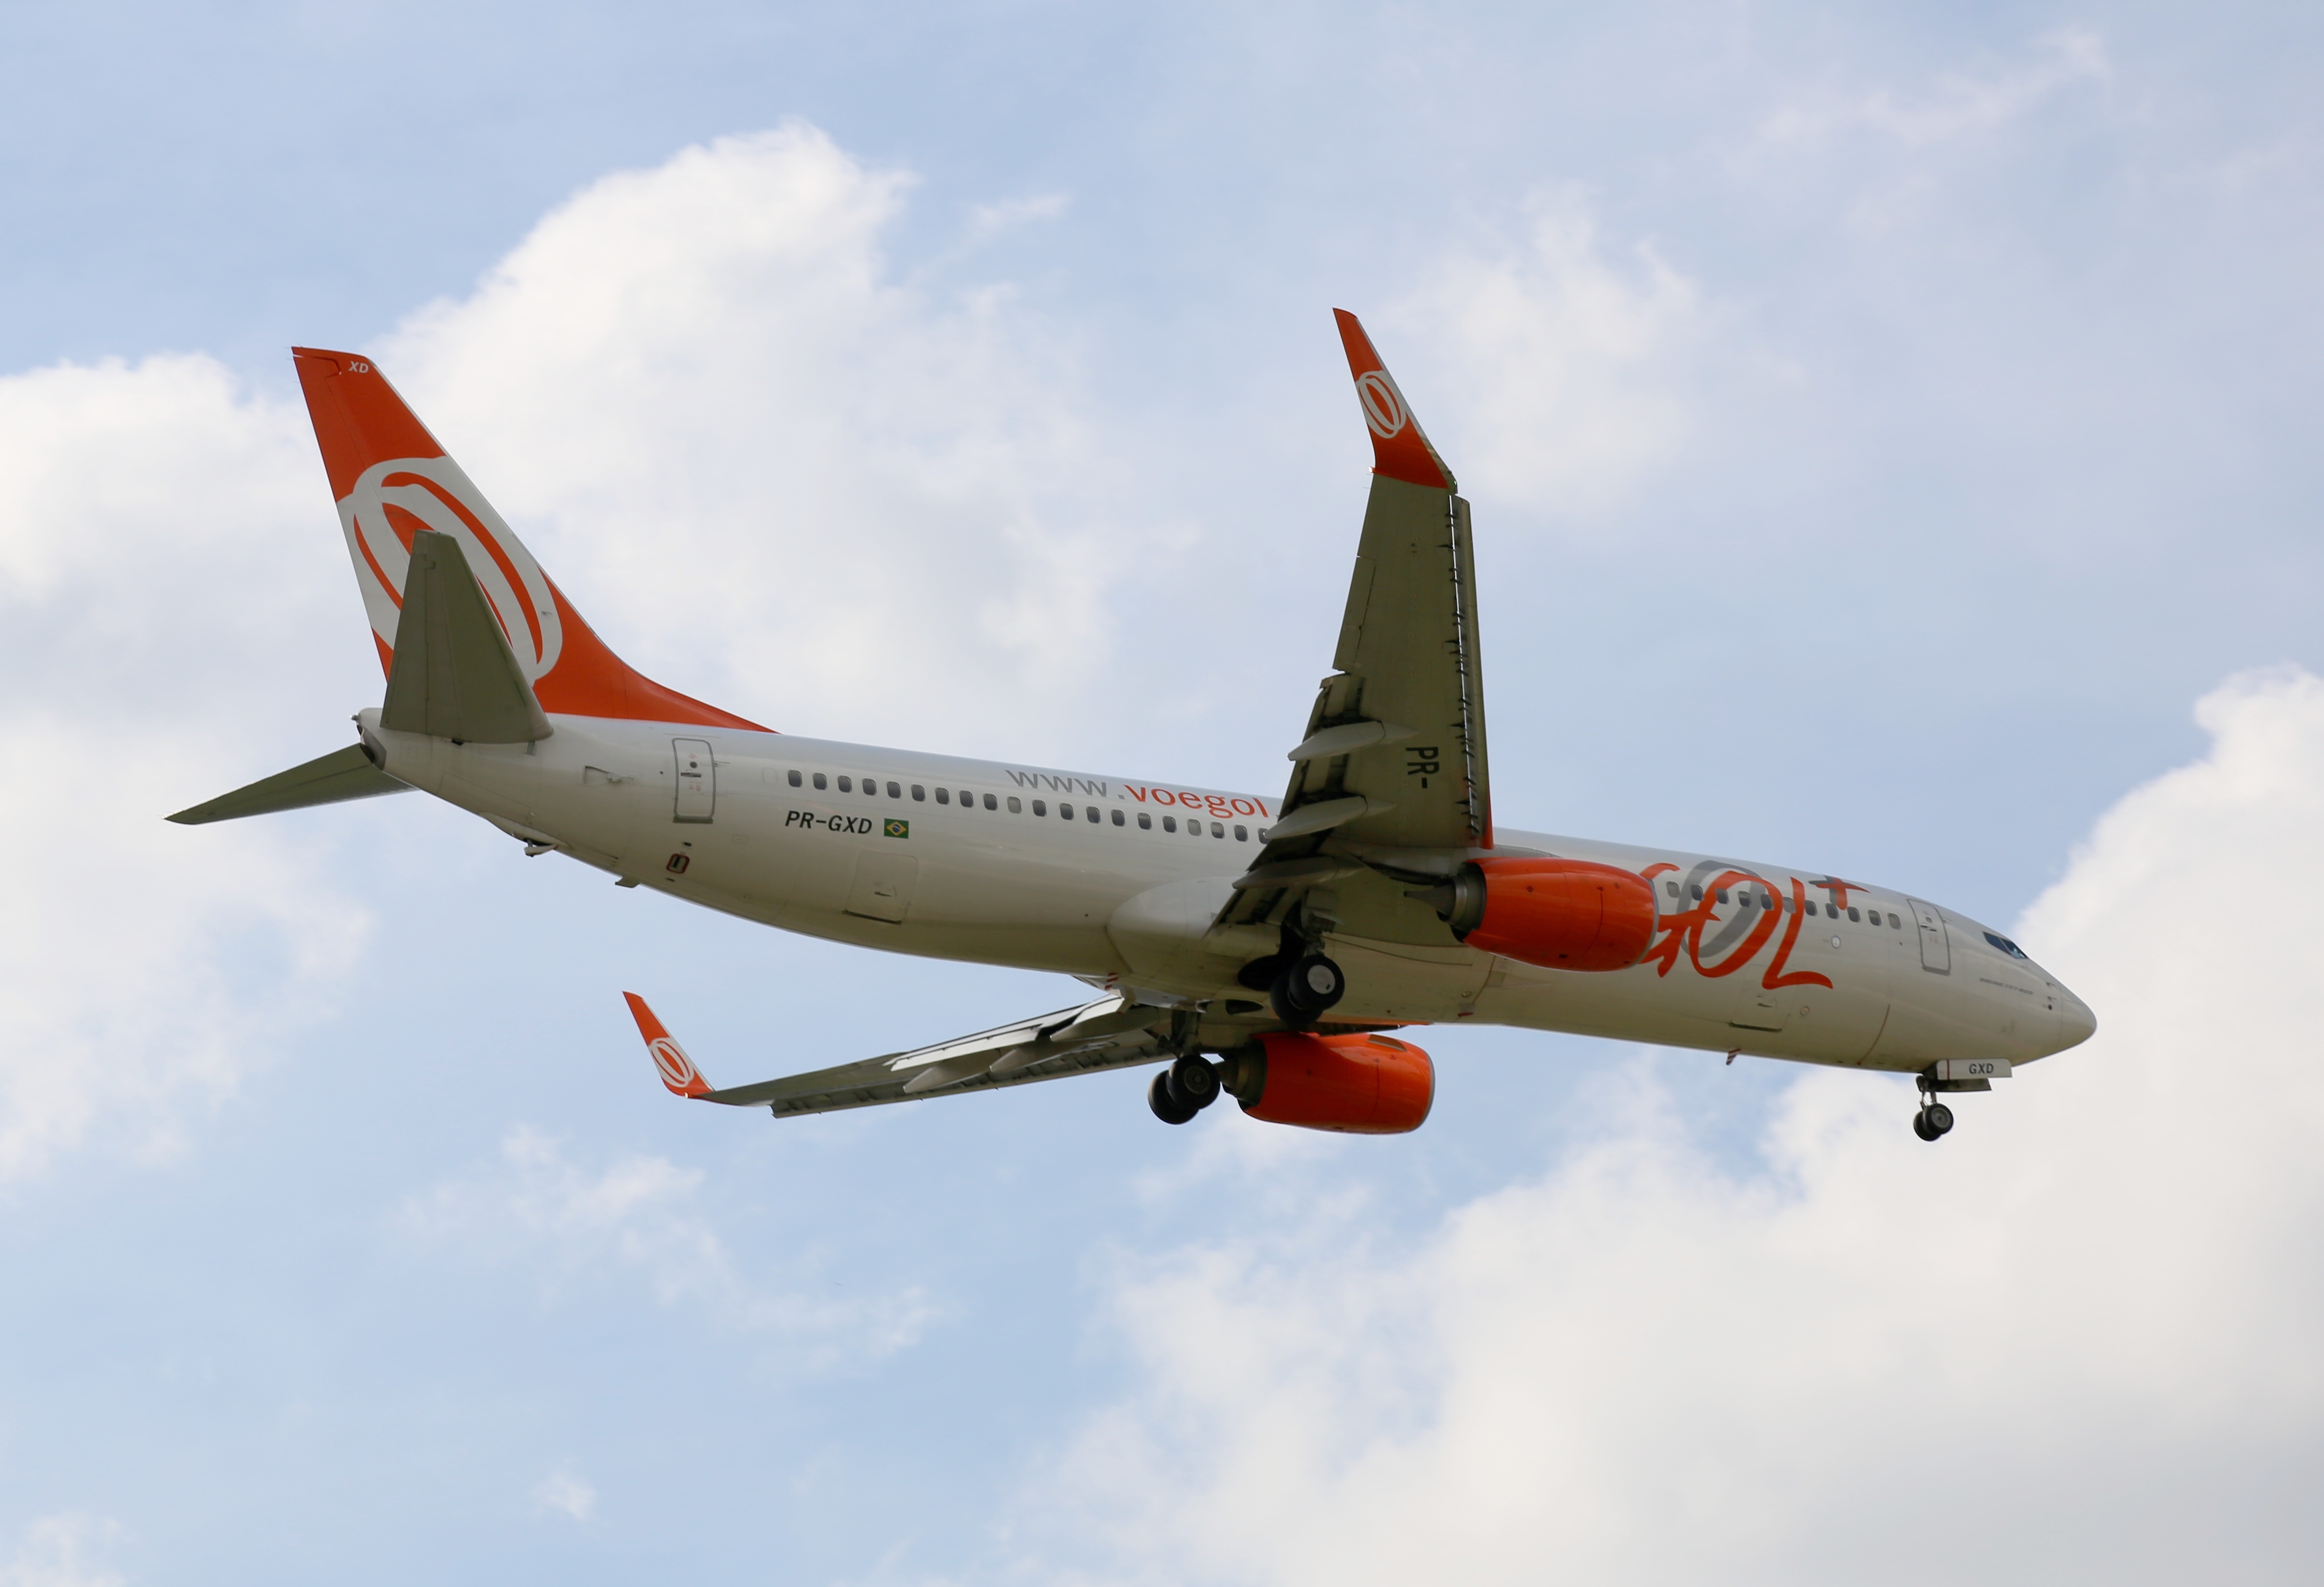
wing, cloud, sky, air, flying, fly, airport, airplane, plane, aircraft, vehicle, airline, aviation, flight, ride, trip, clouds, airliner, motor, commercial, brazil, boeing, takeoff, take off, air transport, jet aircraft, airbus a330, boeing 767, airport sao paulo, gool, air travel, boeing 737, atmosphere of earth, narrow body aircraft, boeing 737 next generation, boeing c 40 clipper